Giscaro

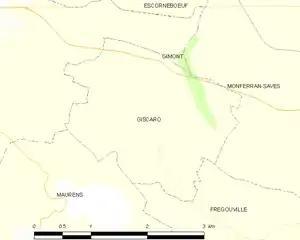
Giscaro and its surrounding communes

The commune is bordered by four other communes: Gimont to the northwest, Maurens to the southwest, Frégouville to the southeast, and finally by Monferran-Savès to the east.